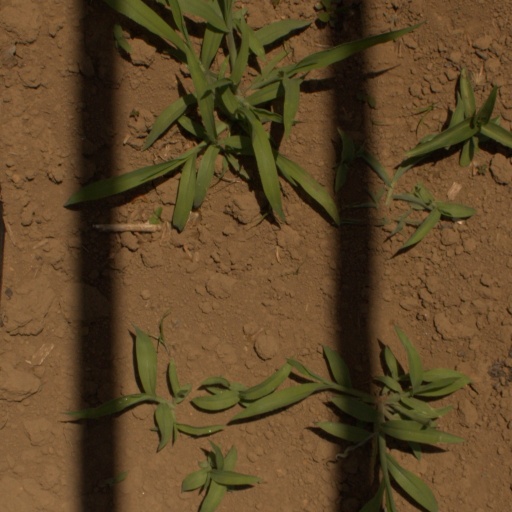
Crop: Jerusalem artichoke